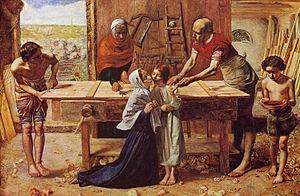
Le préraphaélisme est un mouvement artistique né au Royaume-Uni en 1848. Ce mouvement tient la peinture des maîtres italiens du XVᵉ siècle, prédécesseurs de Raphaël, comme le modèle à imiter.